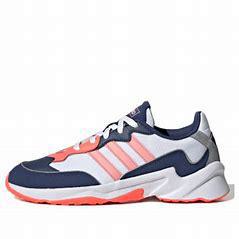
Brand: adidas
Model: neo Adidas NEO 20 20 FX